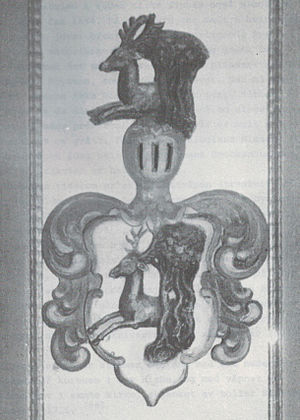
Hover Kirke (Vejle Kommune) / Billeder
Landsdommer Nicolaus Nissens våben på prædikestolen i Hover Kirke
Hover Kirke er en kirke beliggende få kilometer fra Vejle.